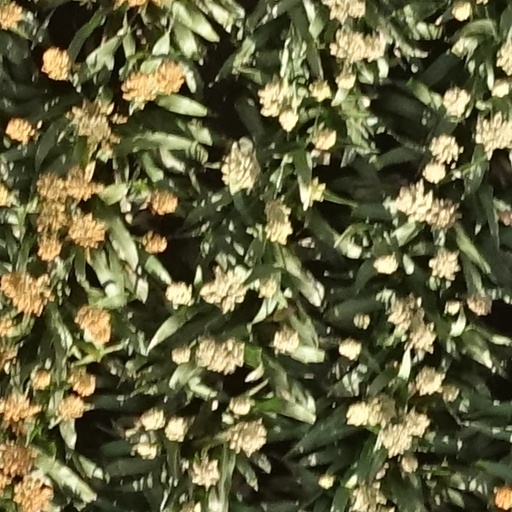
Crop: sorghum